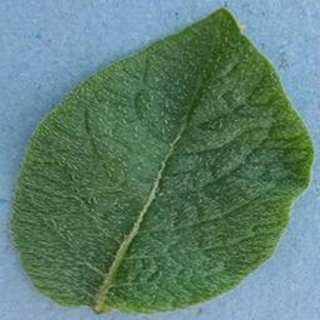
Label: healthy_potato